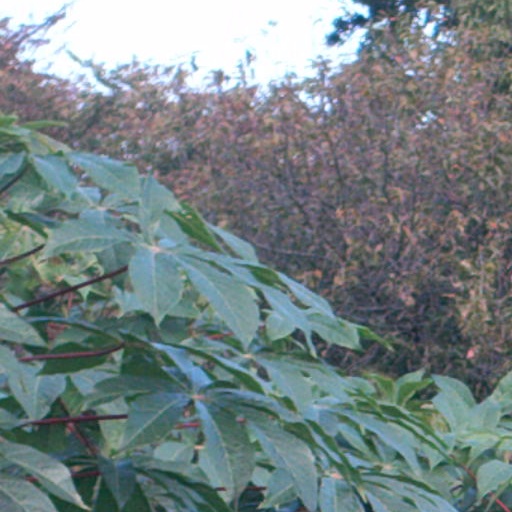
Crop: cassava